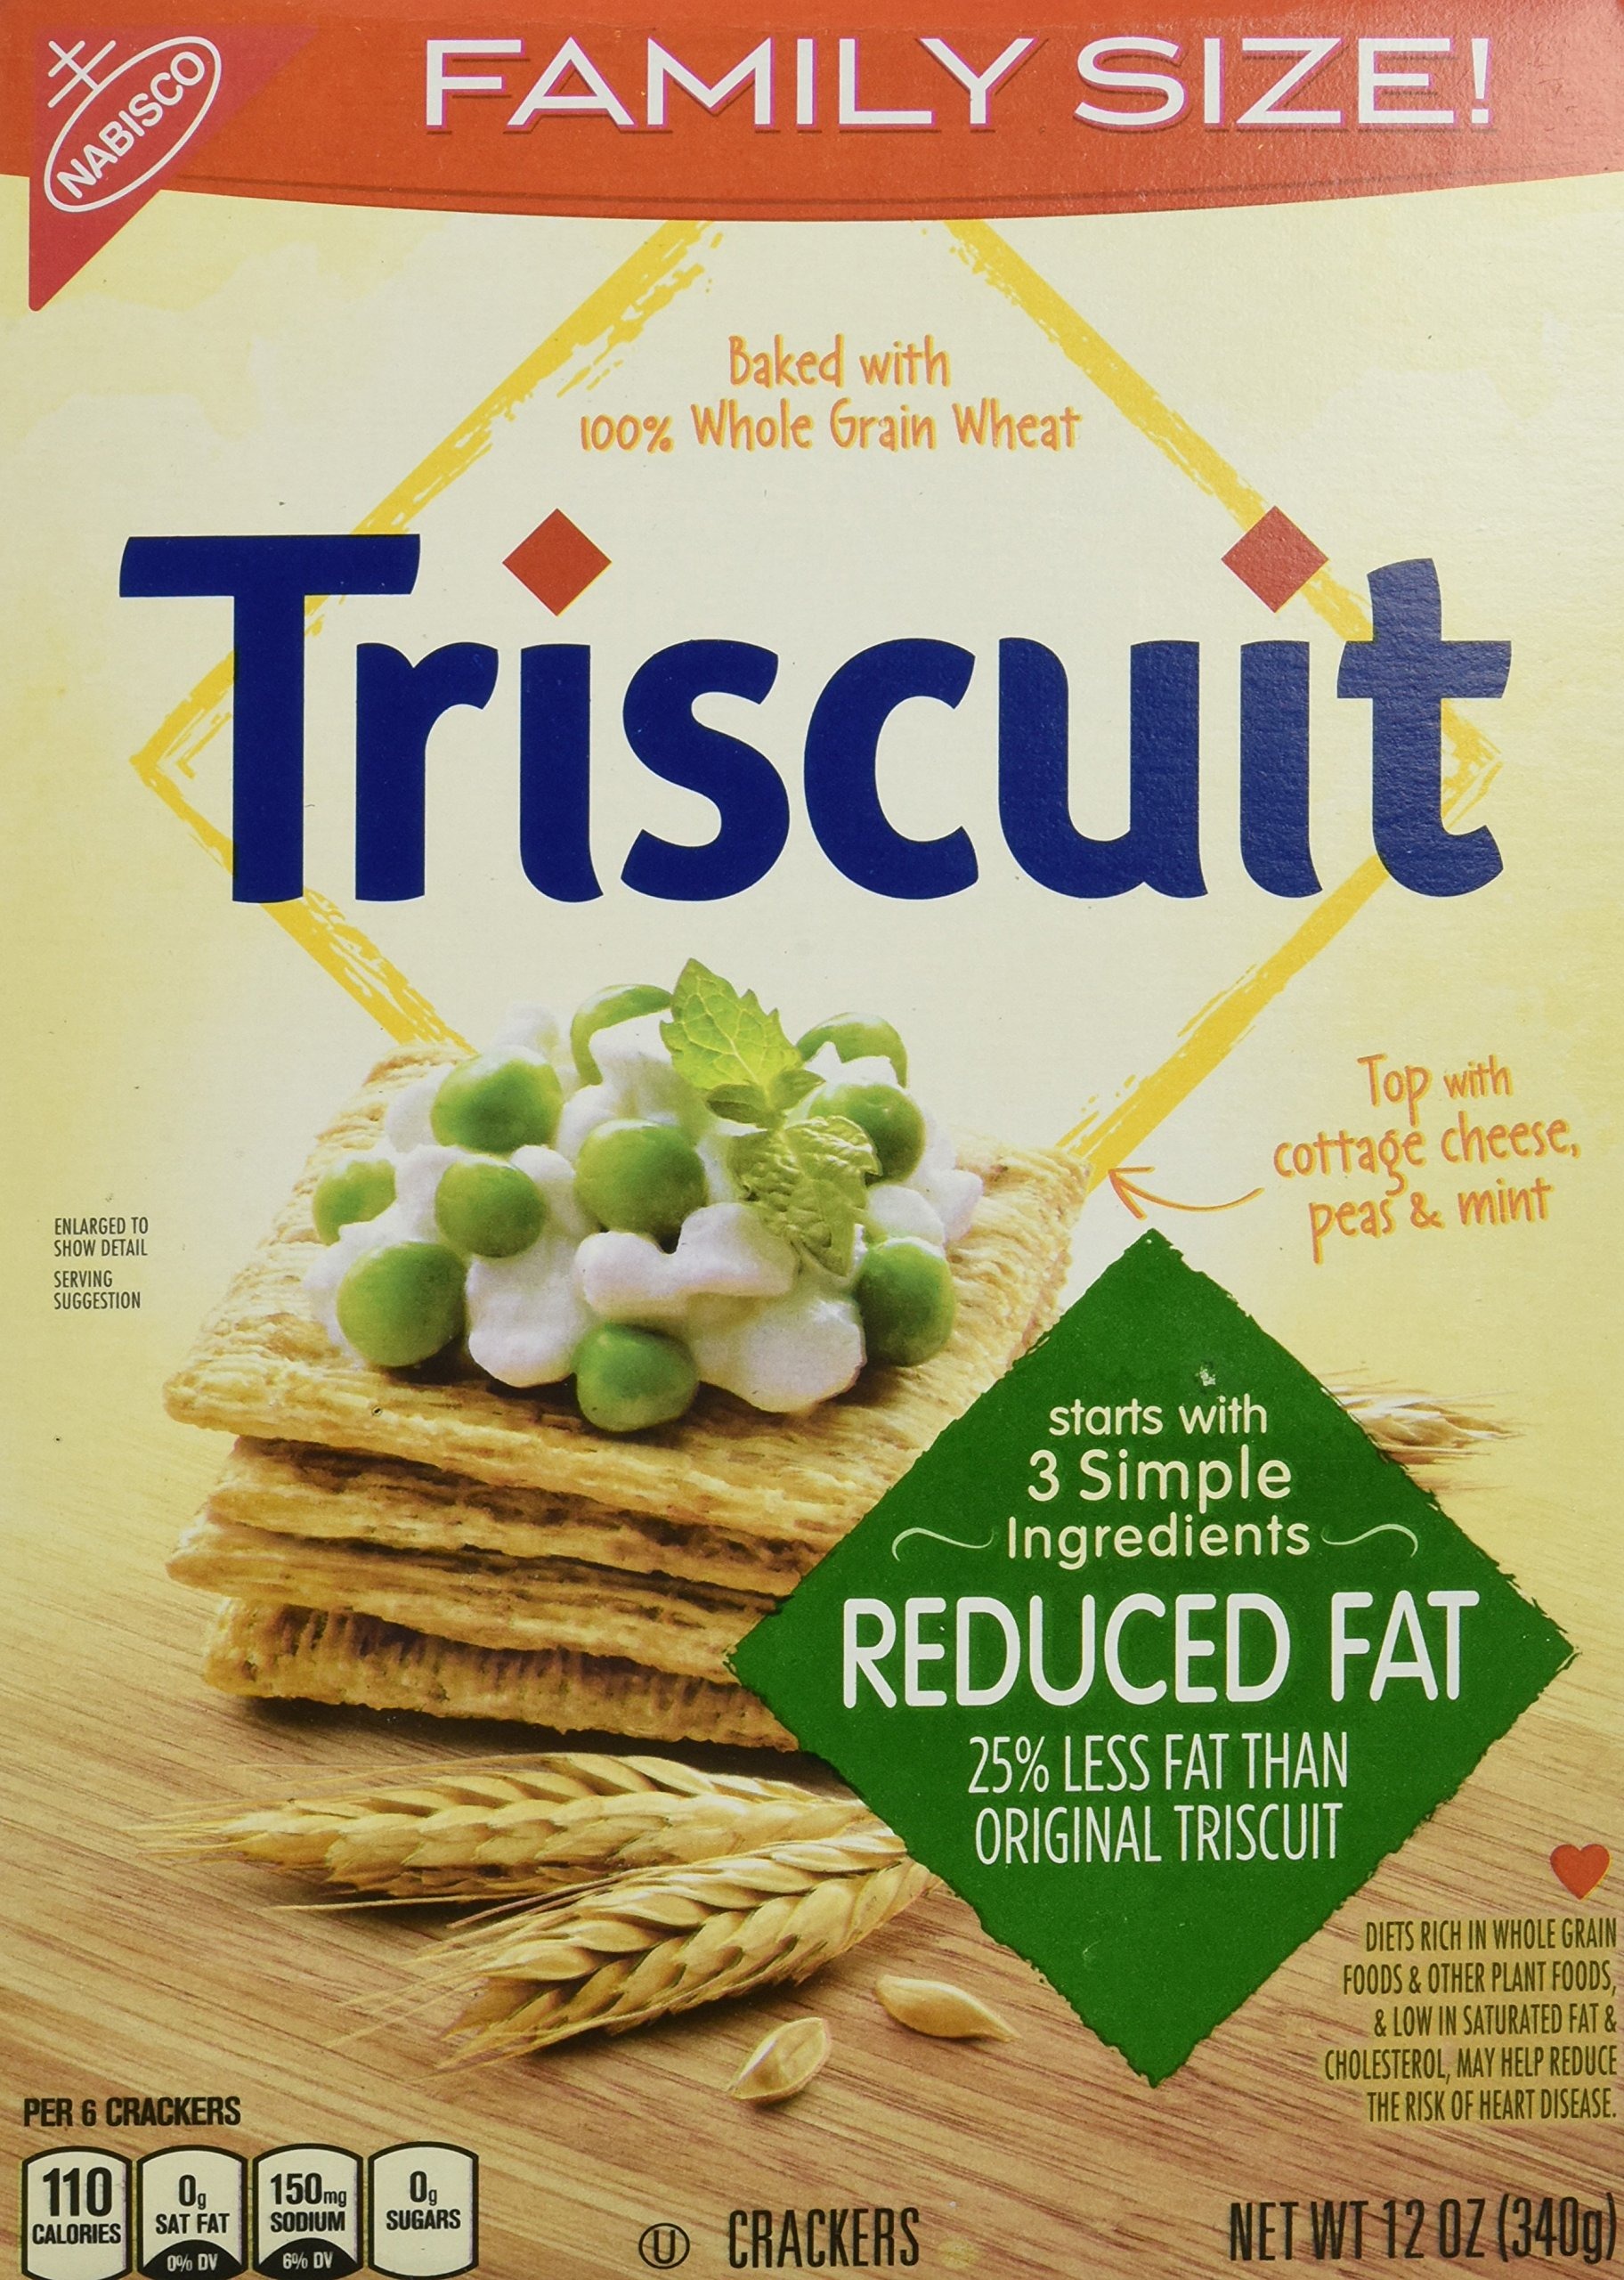
Item Name: Triscuits, Reduced Fat, 12-Ounce Boxes (Pack of 12)
Bullet Point 1: Case of 12 12-ounce boxes of reduced fat baked wheat crackers (144 total ounces)
Bullet Point 2: Made with 100% whole grain whole wheat; Kosher certified
Bullet Point 3: 30% less fat than original Triscuits; no trans fats
Bullet Point 4: Baked whole grain crackers with a hearty crunch
Bullet Point 5: May help reduce the risk of heart disease
Value: 144.0
Unit: Ounce

Price: 6.615